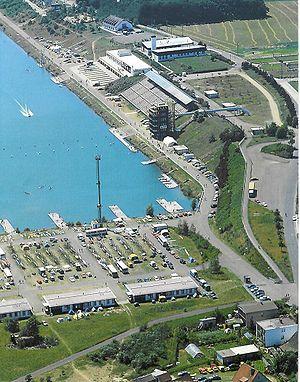
Račice est une commune du district de Litoměřice, dans la région d'Ústí nad Labem, en Tchéquie. Sa population s'élevait à 338 habitants en 2018.